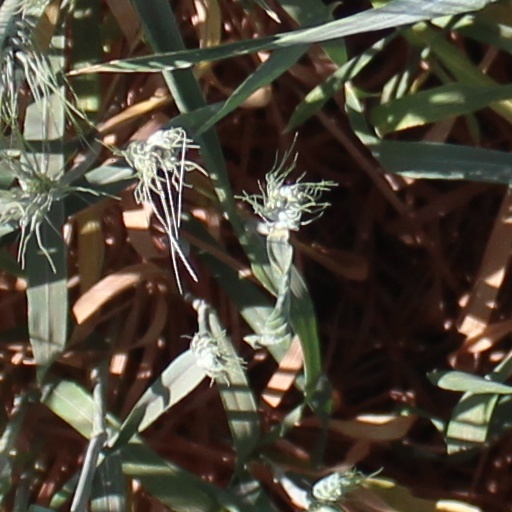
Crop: wheat